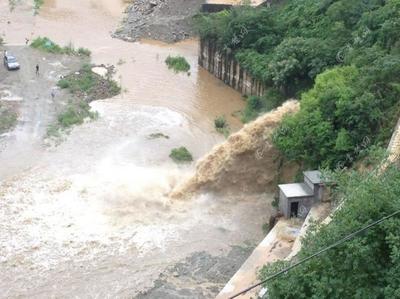
Weather: rain or strom